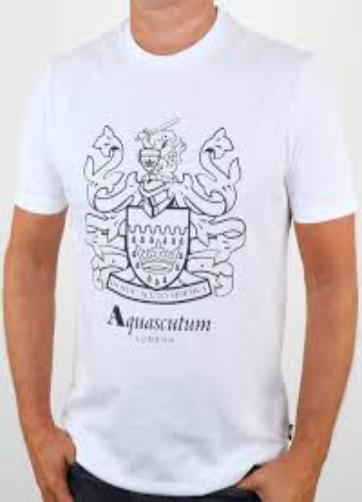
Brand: Aquascutum
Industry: Clothes